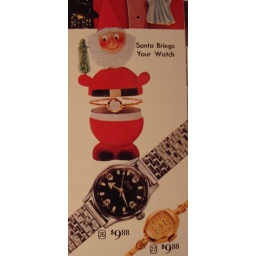
cute box used for giftwrapping watches at Sears in 1960